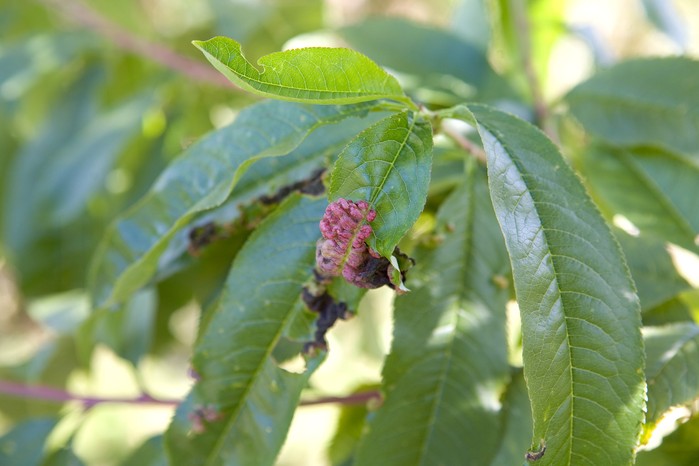
Plant: Peach
Disease: peach leaf curl